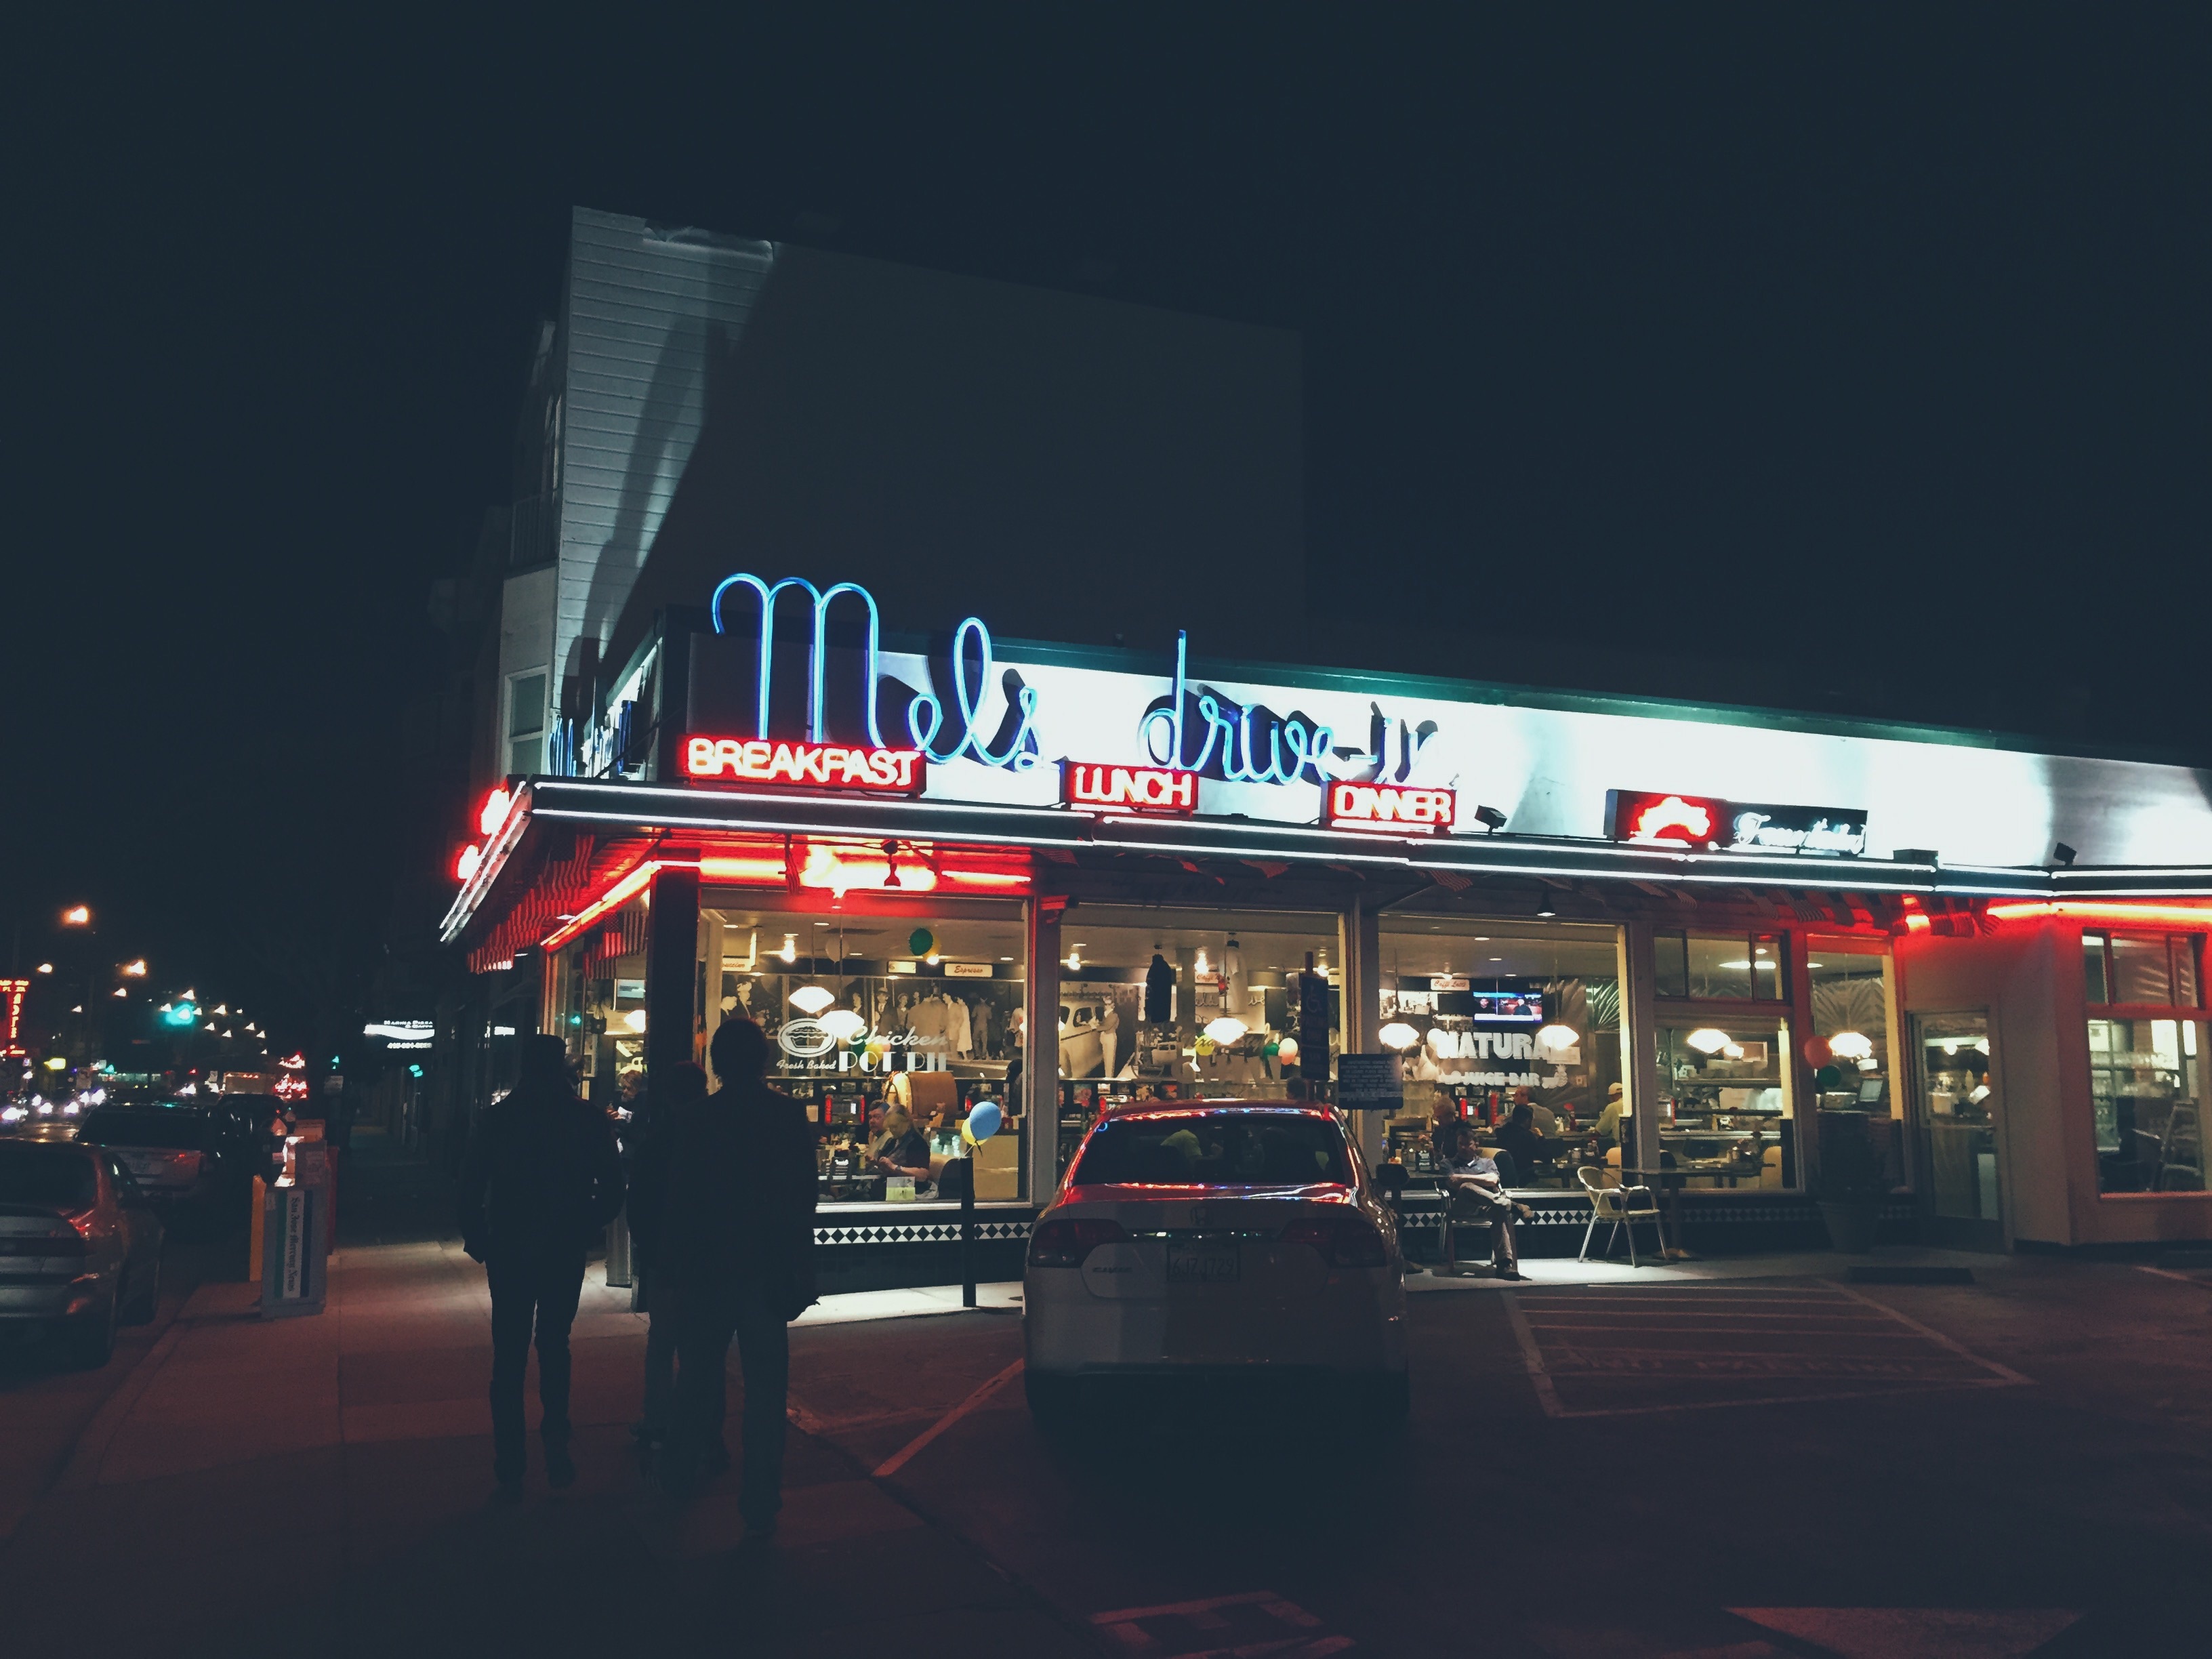
structure, night, restaurant, dark, sign, diner, breakfast, signage, lunch, stadium, parking lot, neon, neon sign, dinner, drive in, sport venue, display device